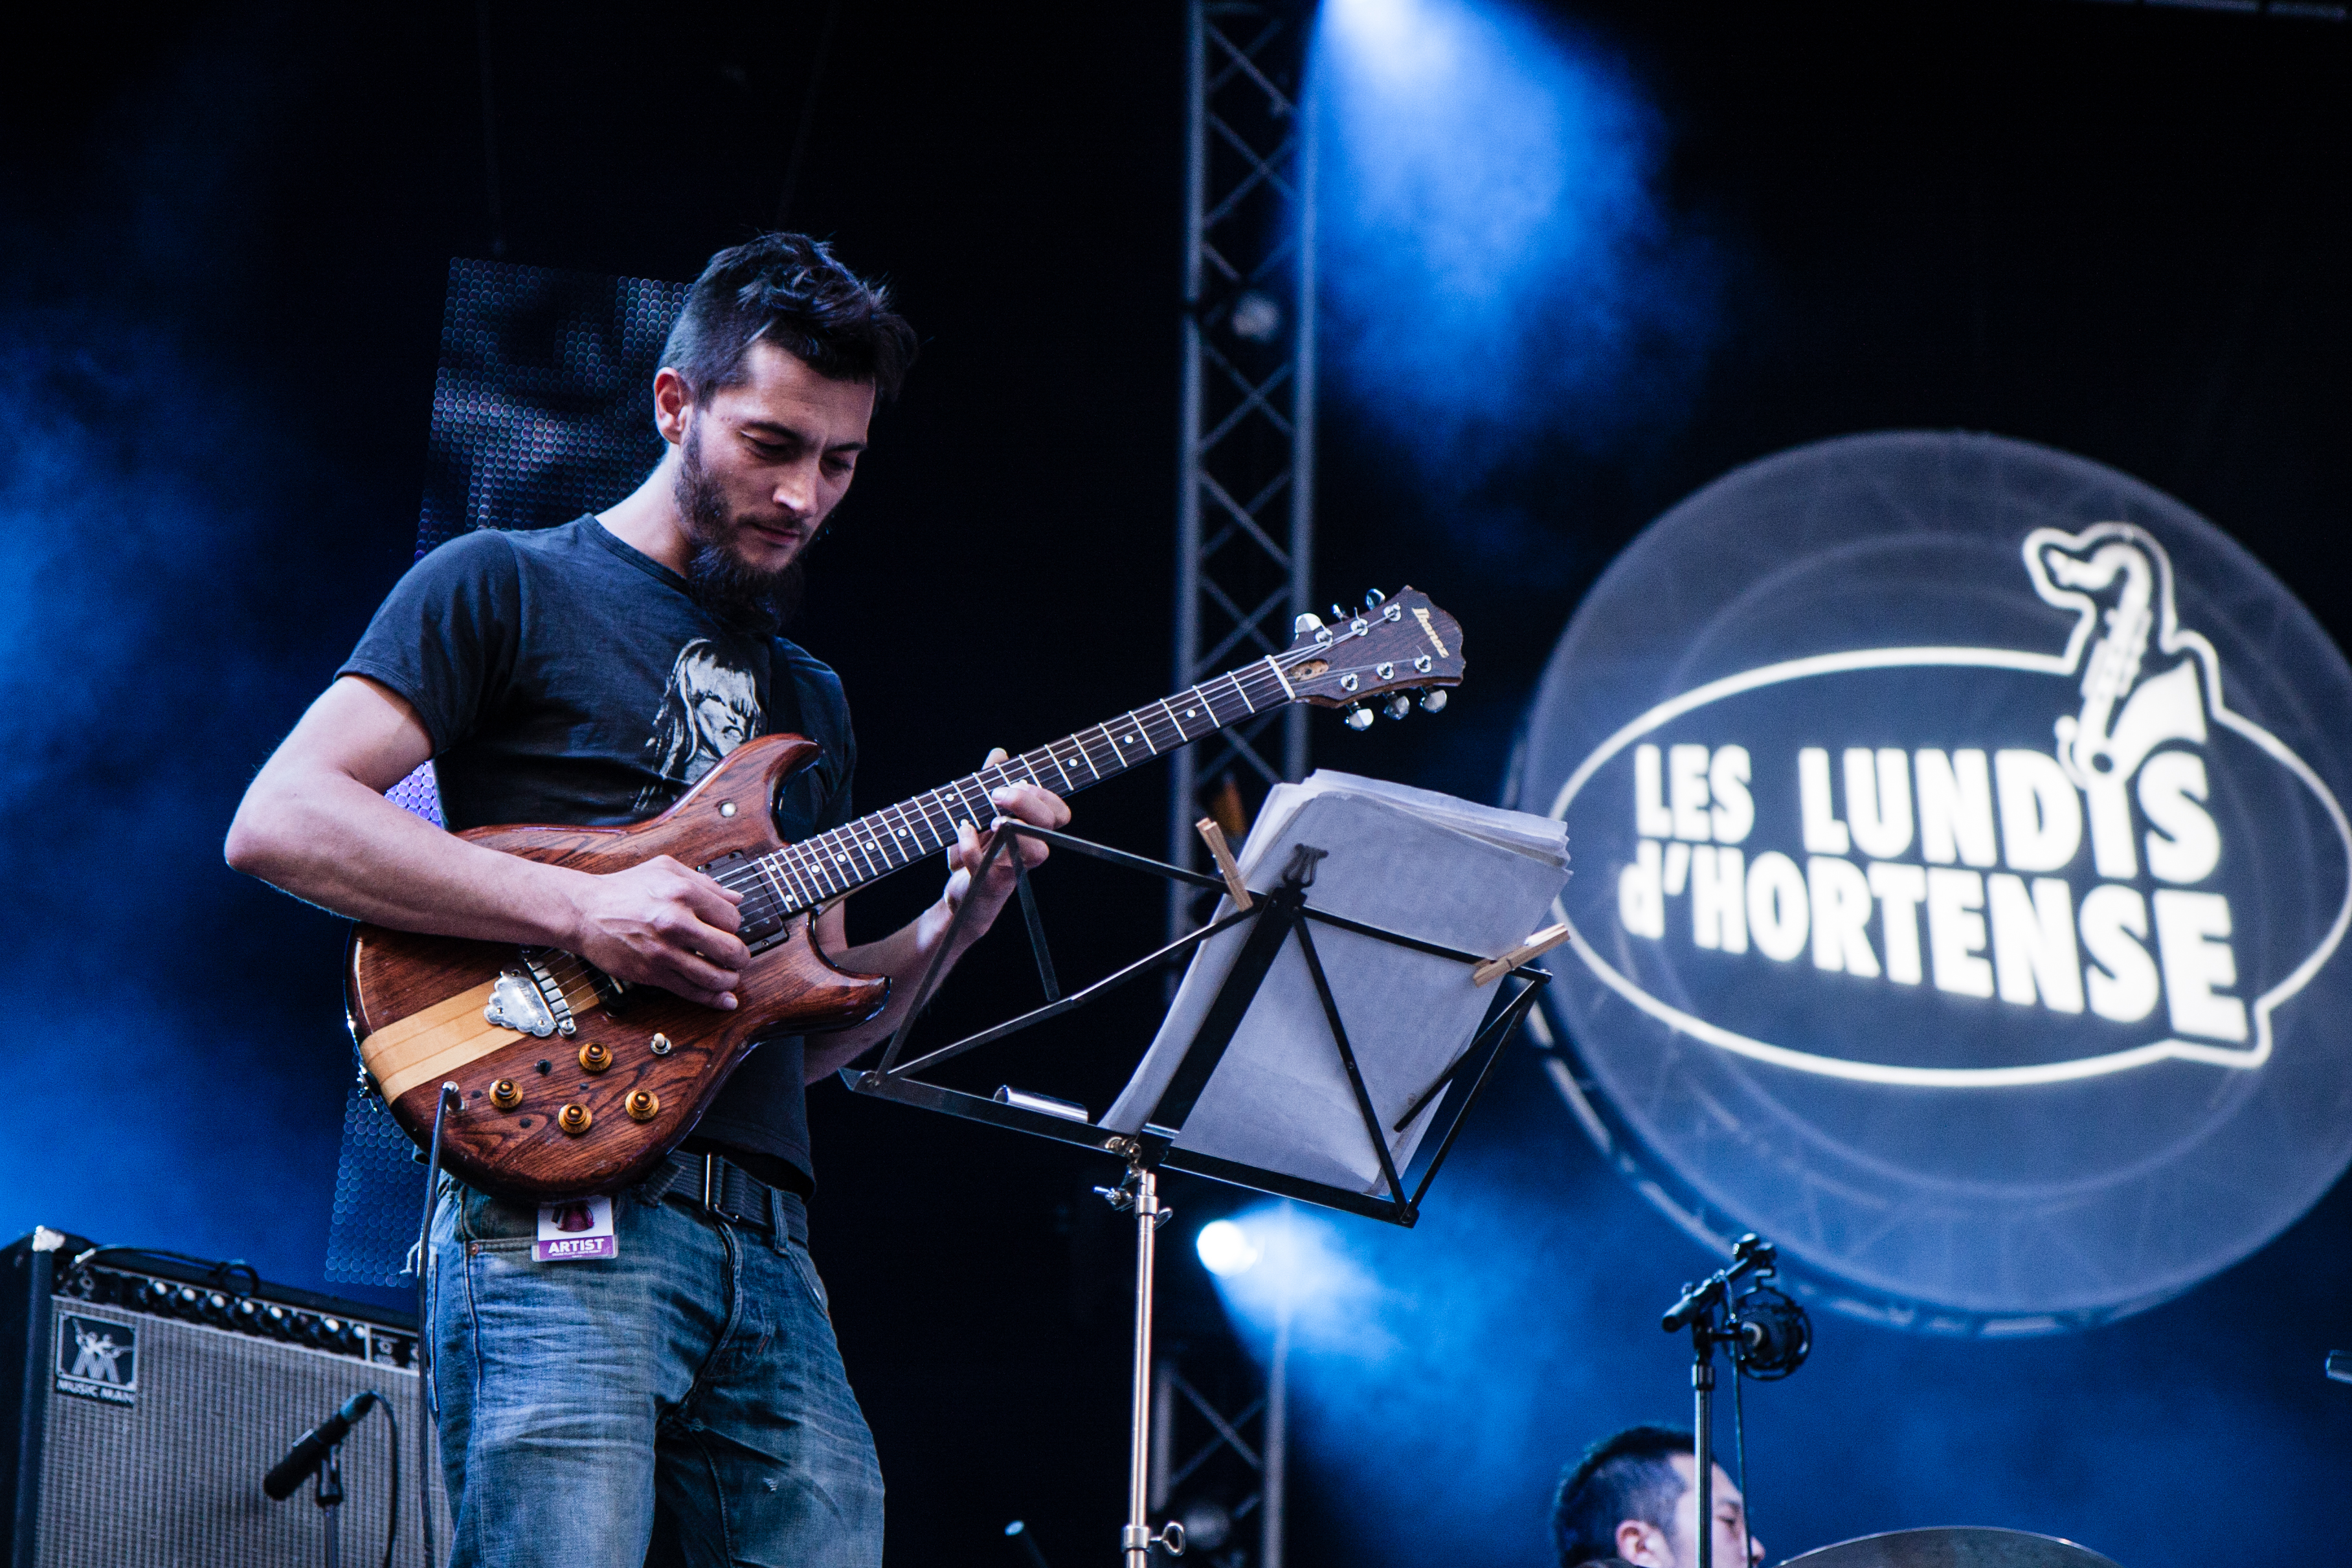
music, guitar, concert, live, musician, stage, brussels, marathon, jazz, bruxelles, 2012, reve, orchestra, dlphant, performance, bassist, singing, guitarist, drums, drummer, entertainment, performing arts, singer songwriter, rock concert, social group, musical ensemble